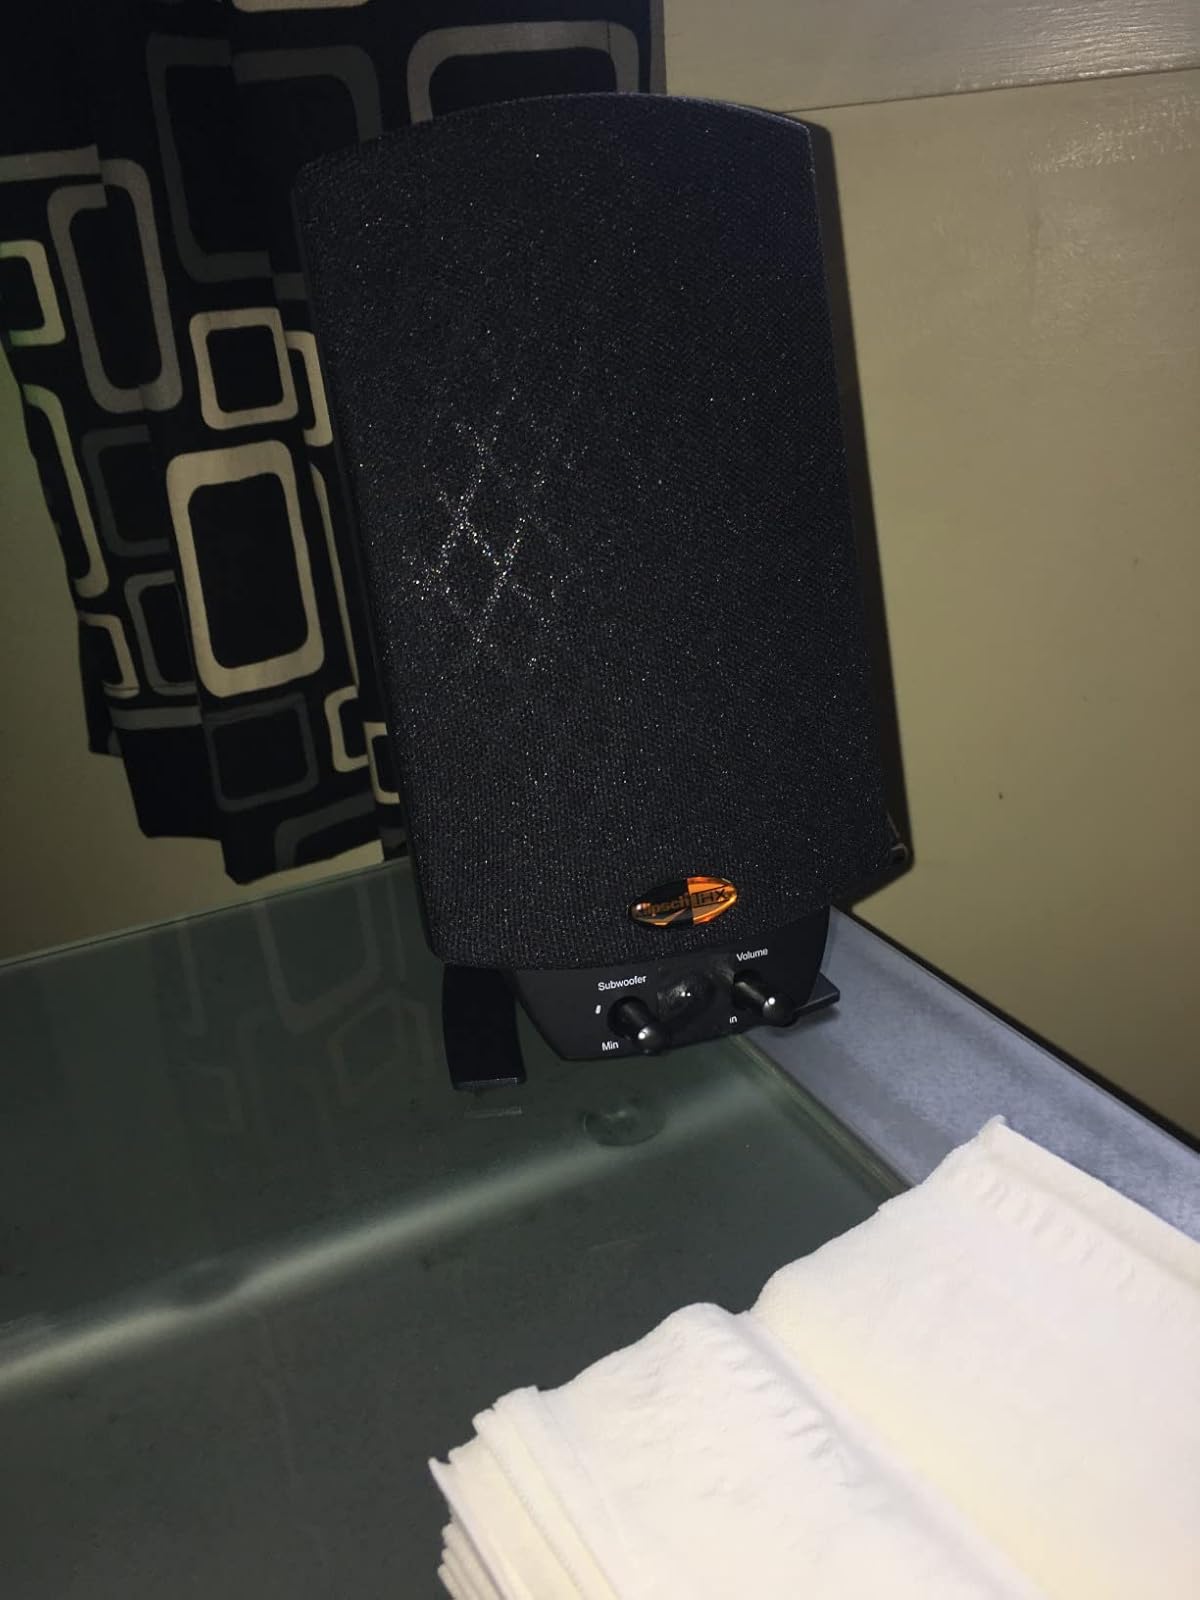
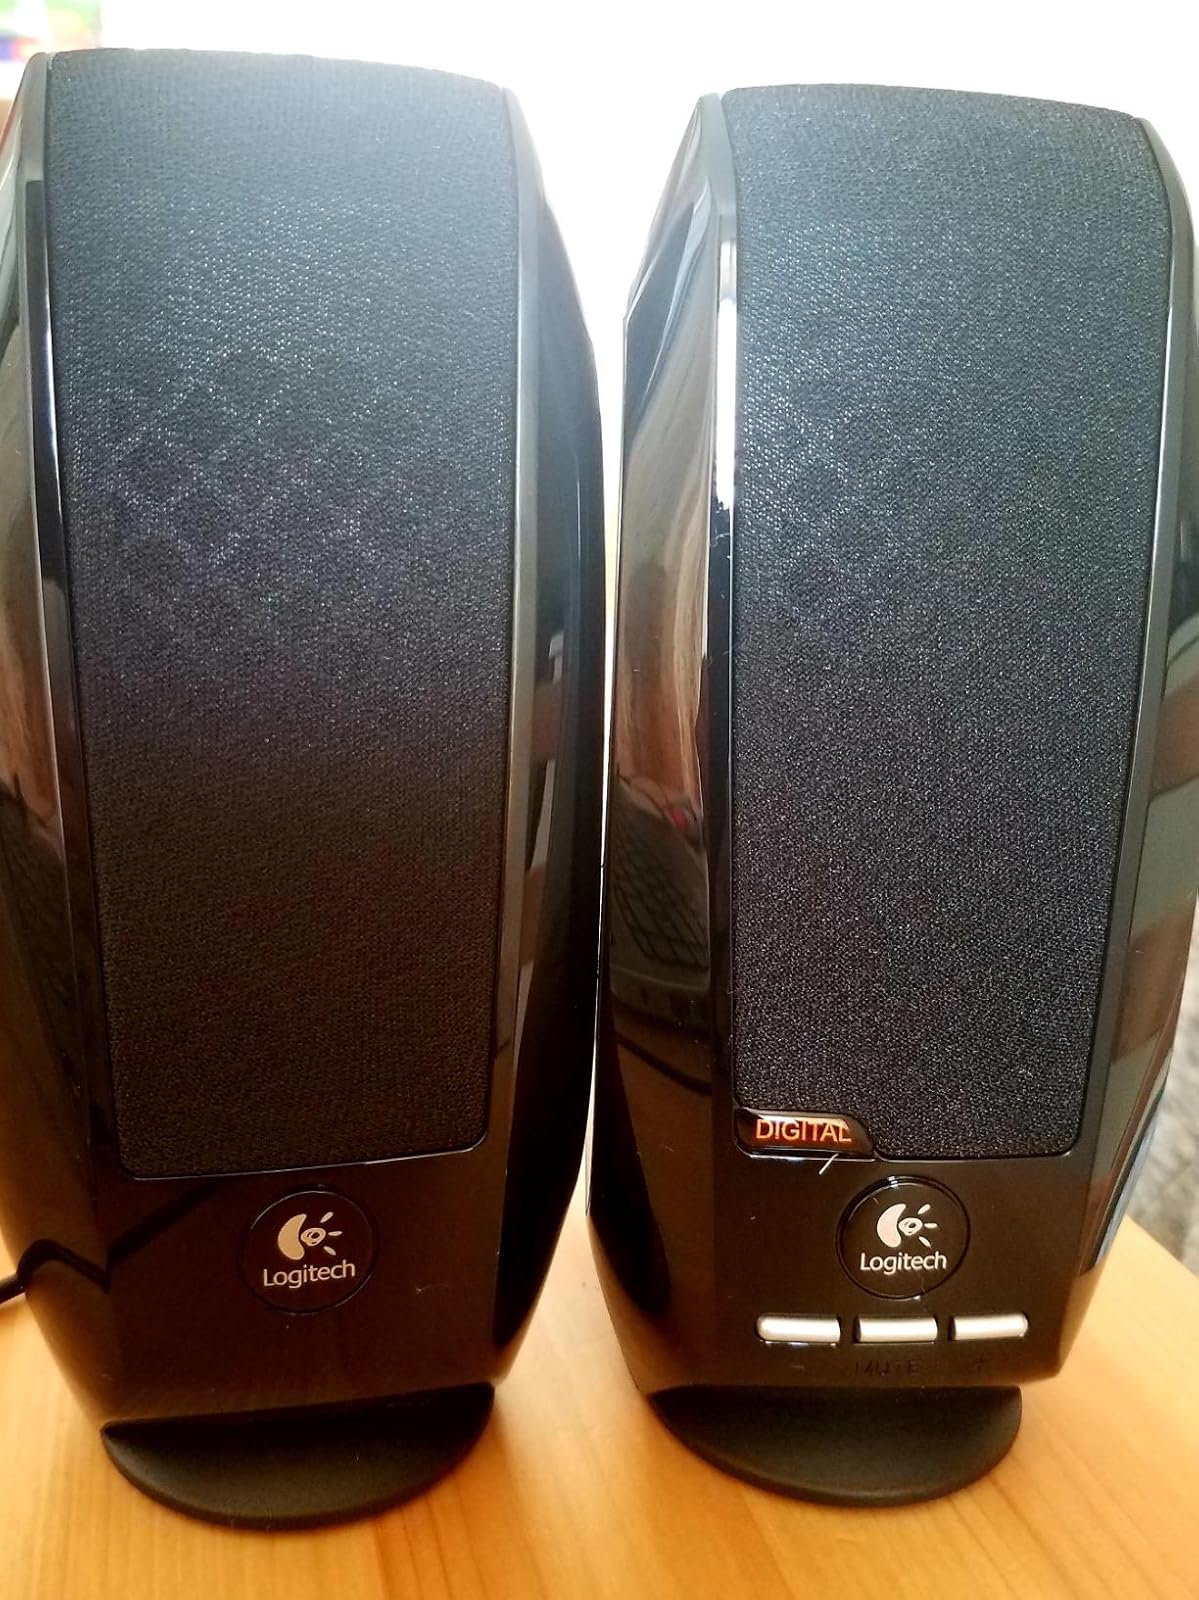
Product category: speaker
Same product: no